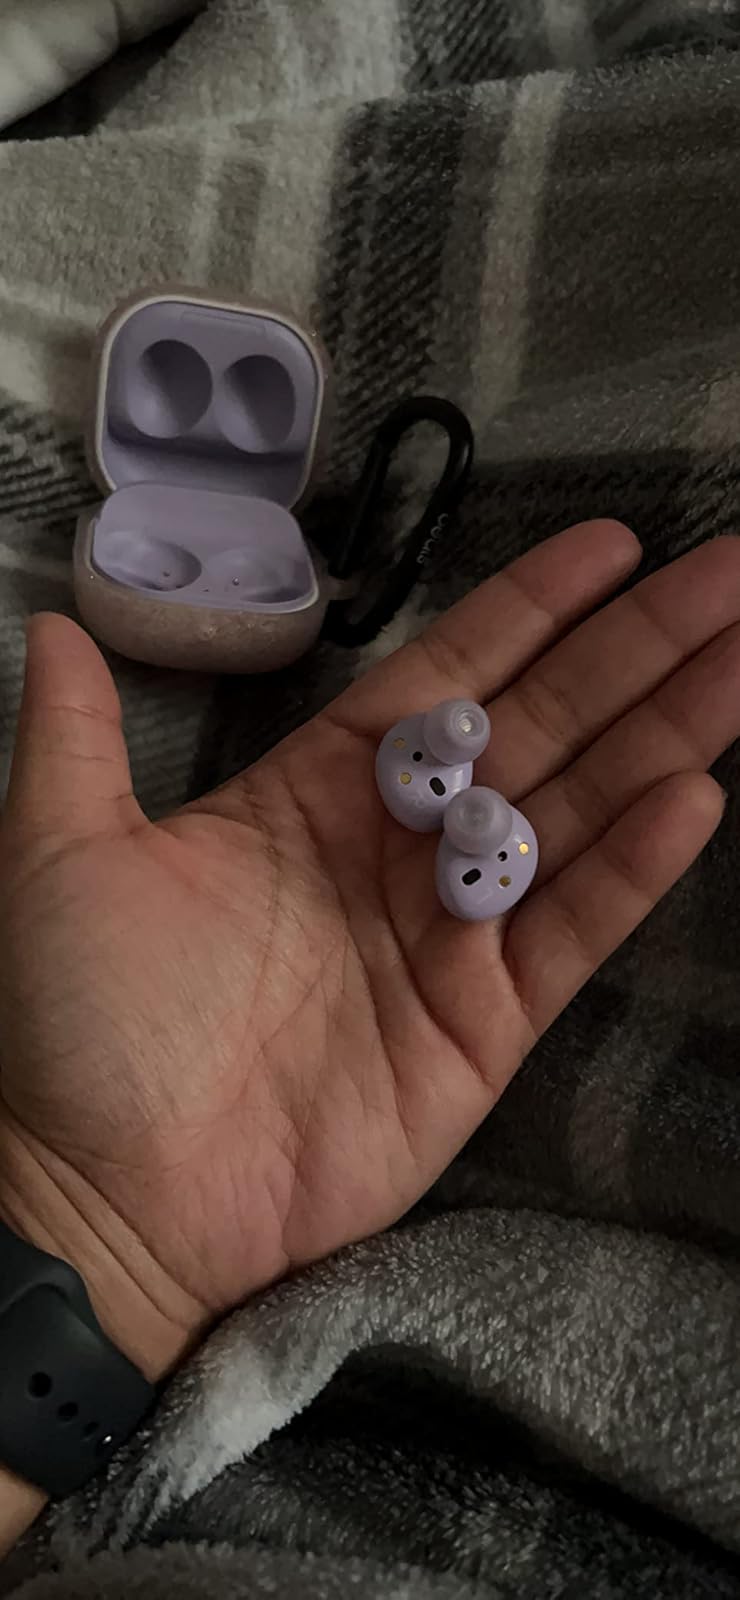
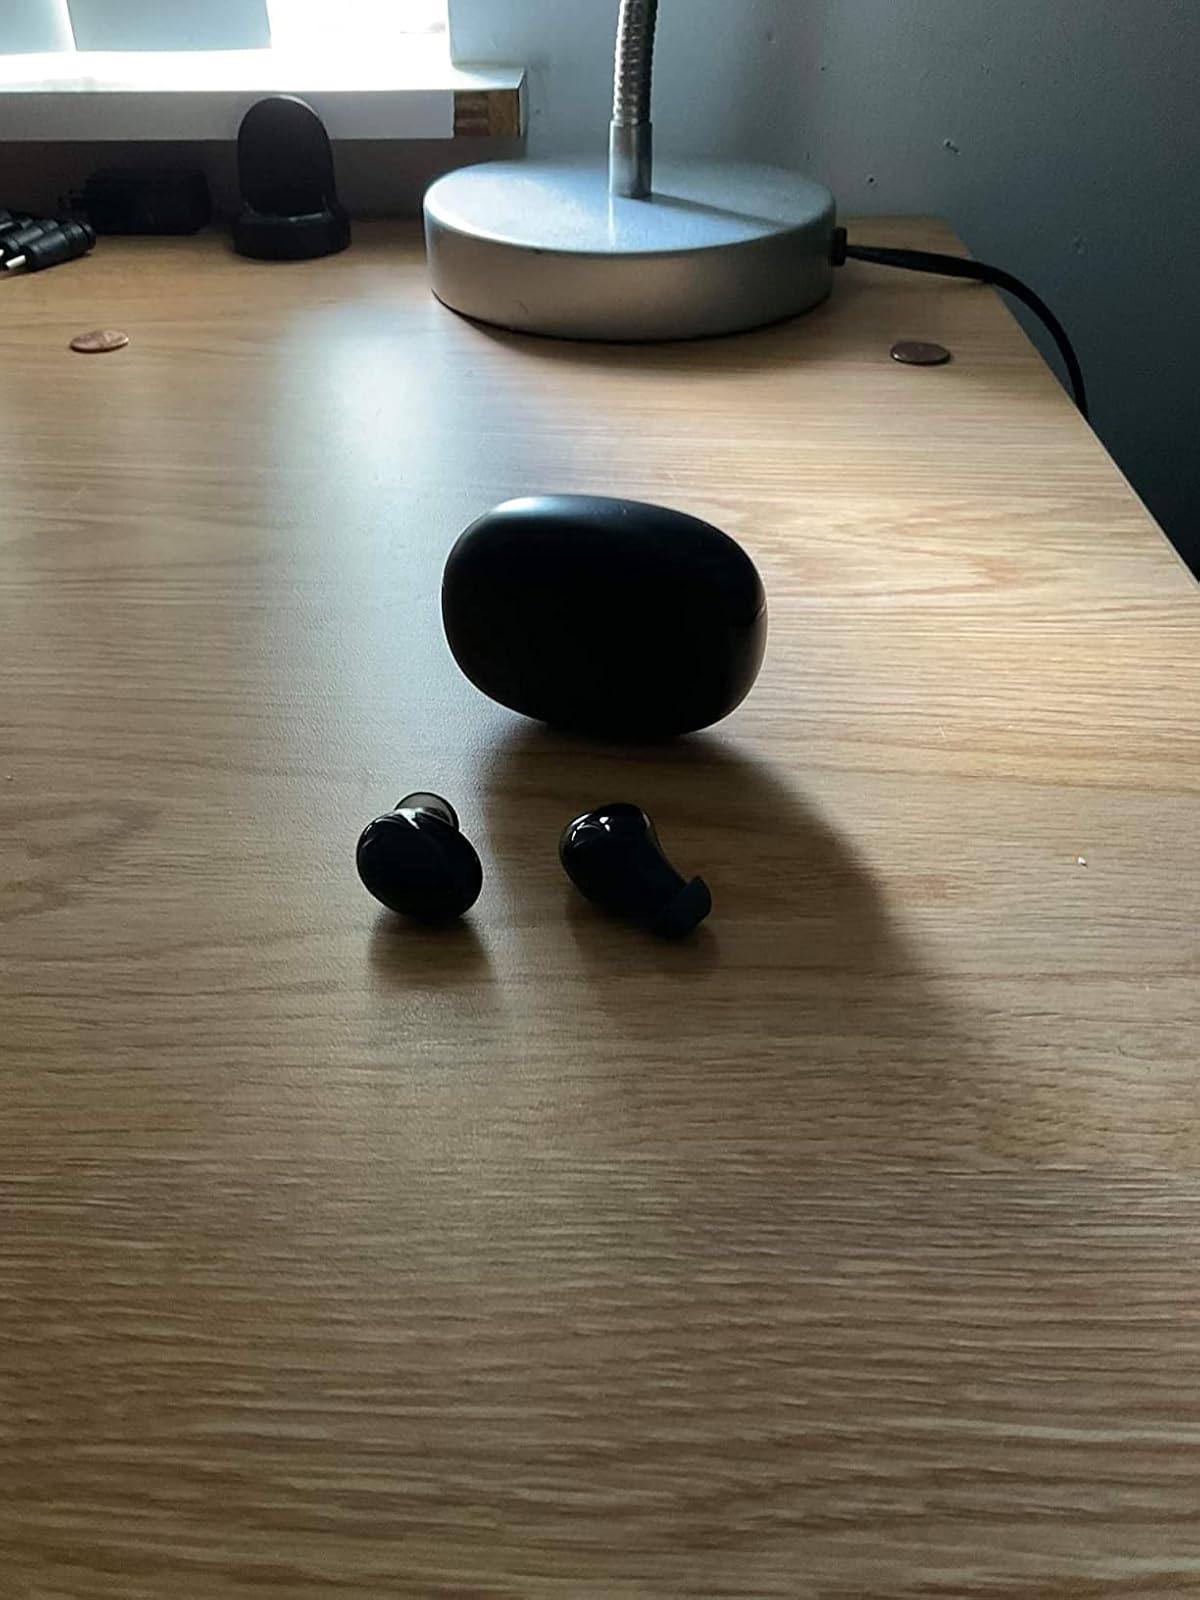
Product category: earbuds
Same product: no